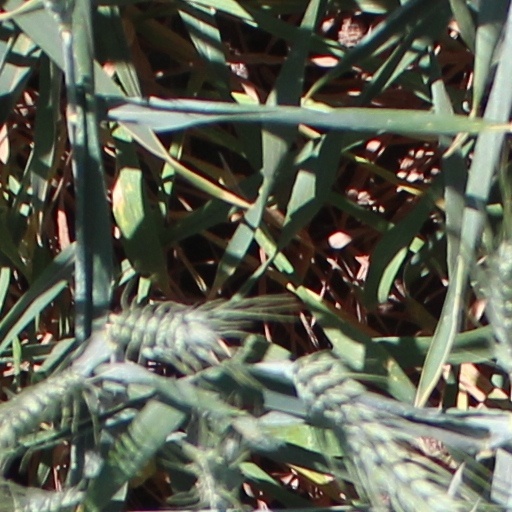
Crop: wheat